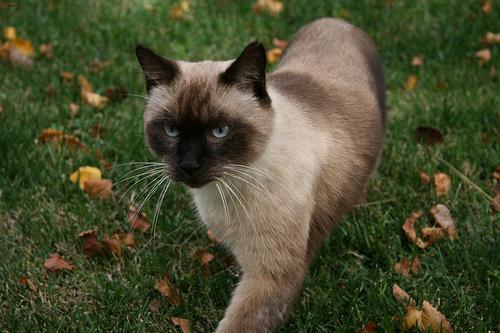
Breed: Siamese